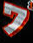
Number: 7